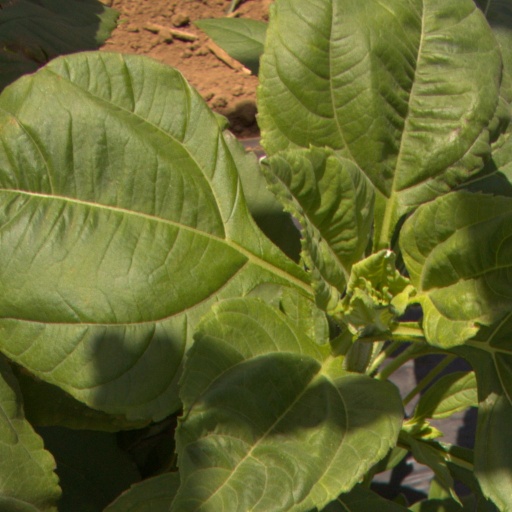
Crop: Jerusalem artichoke